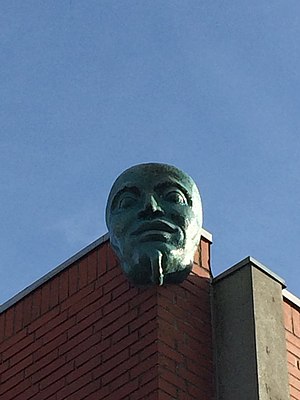
Tommerup Stationsby / Samfund og kultur / Sport
Fantasihoved mod sydvest på Tallerup skoles gymnastiksal.
Fantasy head facing northwest on Tallerup school sports gym
Tommerup Stationsby er en by på det centrale Fyn med 2.498 indbyggere, beliggende i Broholm Sogn. DSB's regionaltog på strækningen Odense-Fredericia stopper i byen. Stationsbyen ligger i Assens Kommune og hører til Region Syddanmark.